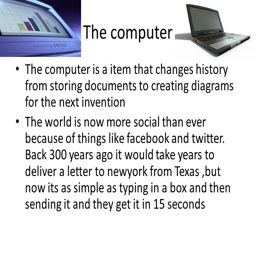
the computer the computer is an item that changes history from storing documents to creating diagrams for the next invention the world is now more social than ever because of things like facebook and twitter .